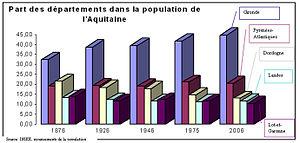
Part des départements dans l'évolution de la population en Aquitaine (1876-2006)
L'Aquitaine est une ancienne région administrative du Sud-Ouest de la France. Elle comprenait cinq départements : la Dordogne, la Gironde, les Landes, le Lot-et-Garonne et les Pyrénées-Atlantiques. Son chef-lieu, Bordeaux, en était aussi la plus grande ville. Cette région administrative tirait son nom d'une partie de la Gaule, dont les contours ont évolué depuis l'Antiquité pour se fixer au XIIᵉ siècle à l'ensemble du Poitou, du Limousin, de l'Angoumois, de la Saintonge, du Périgord et de la Gascogne regroupés autour de Bordeaux dans le Duché d'Aquitaine. Ses habitants étaient appelés les Aquitains.